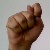
The image shows a hand gesture representing the letter 'T' in Indian Sign Language.